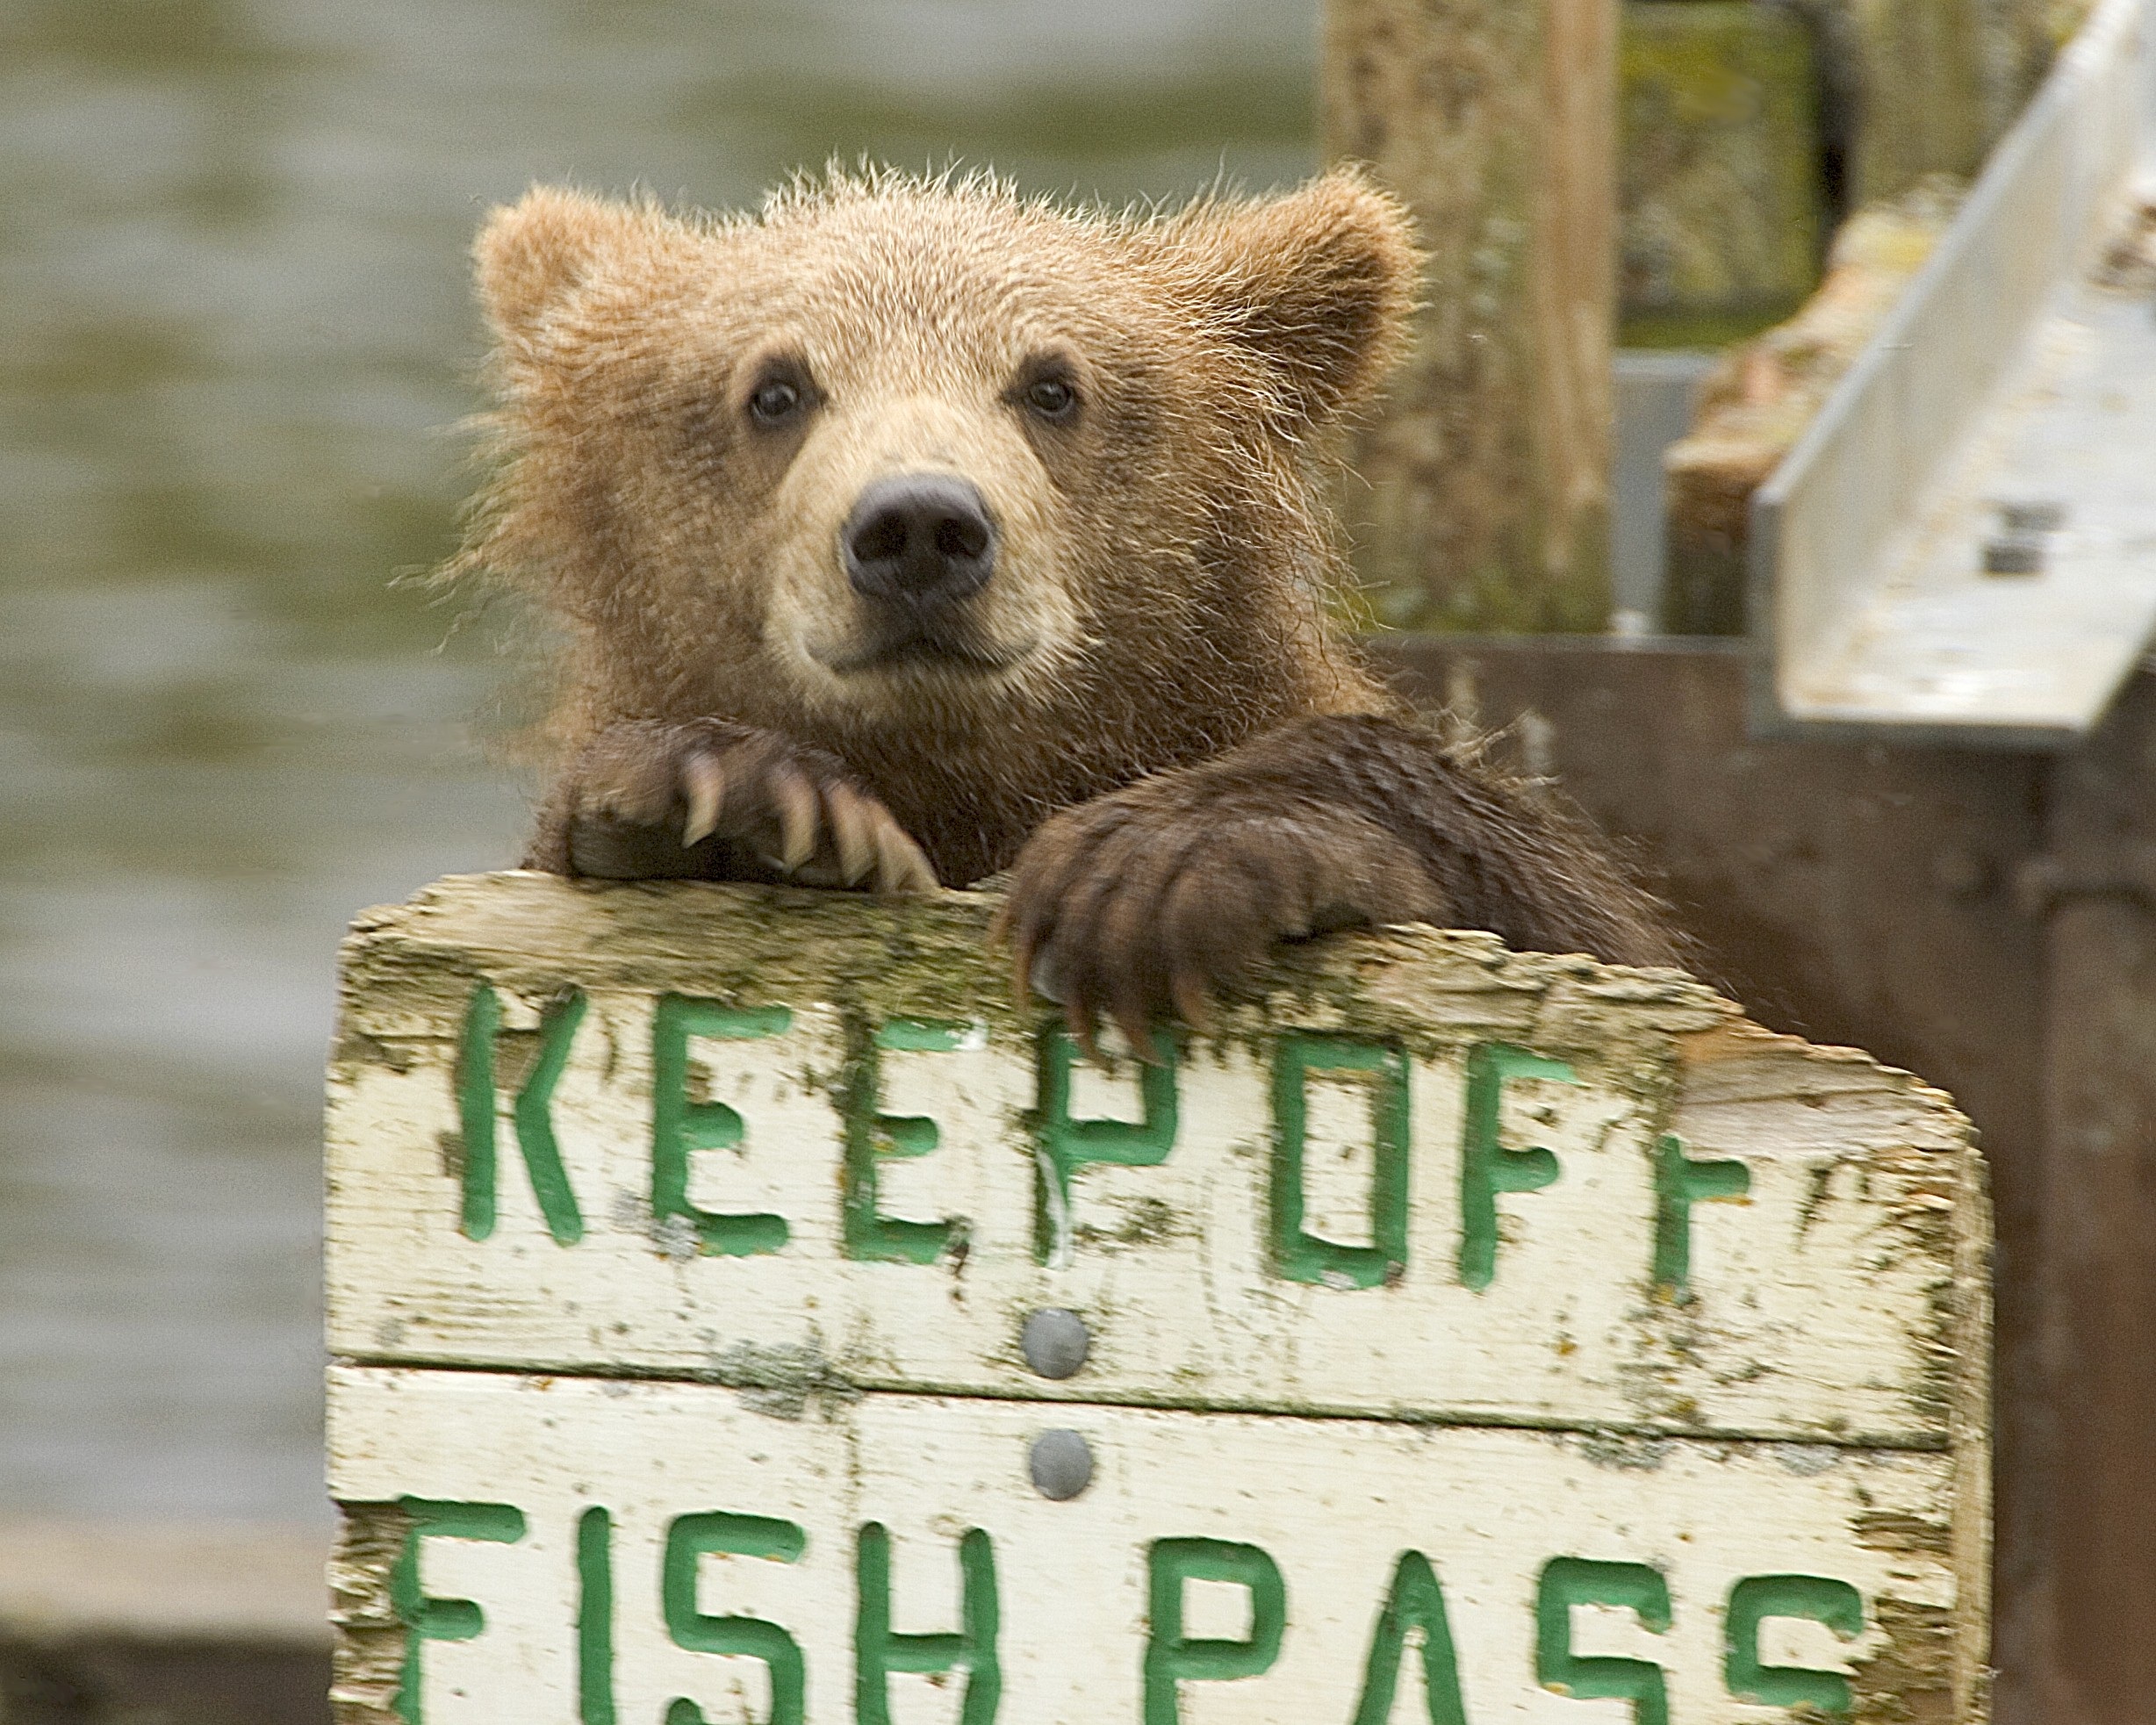
nature, cute, bear, wildlife, wild, sign, zoo, young, brown, mammal, baby, fauna, brown bear, vertebrate, funny, cub, curious, grizzly bear